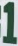
Number: 1